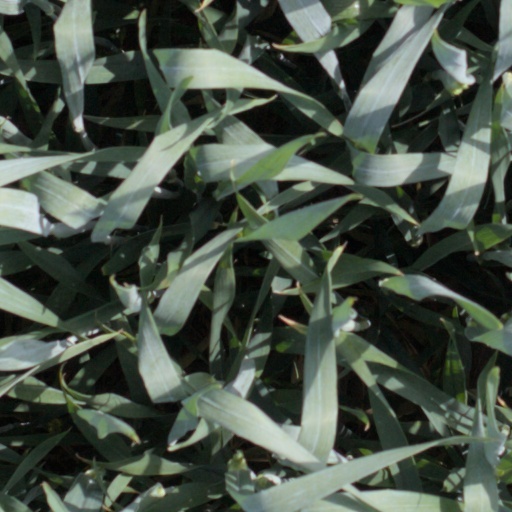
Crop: wheat